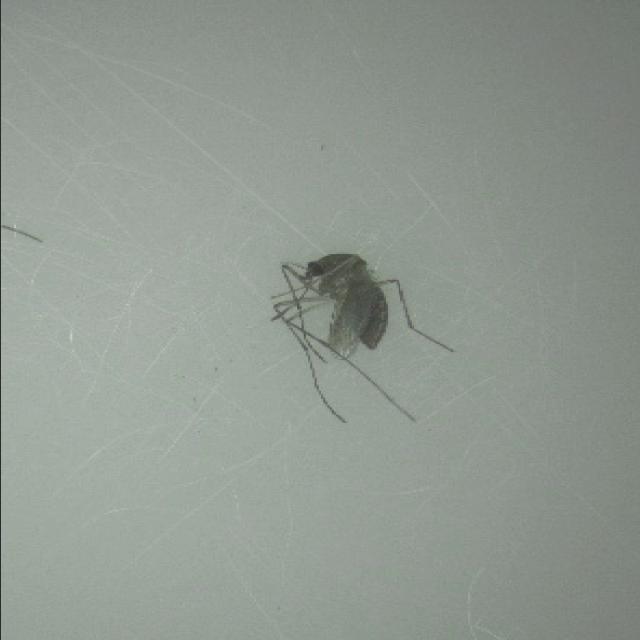
Species: culex_tritaeniorhynchus